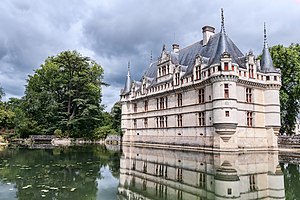
Slottene i Loire / Liste og placering af slottene i Loire
Slottene i Loire er en samlebetegnelse for en gruppe af slotte, der alle er placeret i nærheden af Loiredalen i Frankrig. Langt størstedelen af slottene er bygget under den franske Renaissance, på et tidspunkt hvor det franske hof, opholdt sig i regionen.